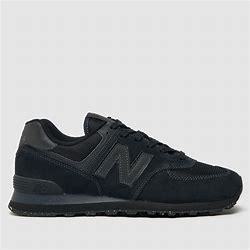
Brand: New
Model: Balance New Balance 574 Series